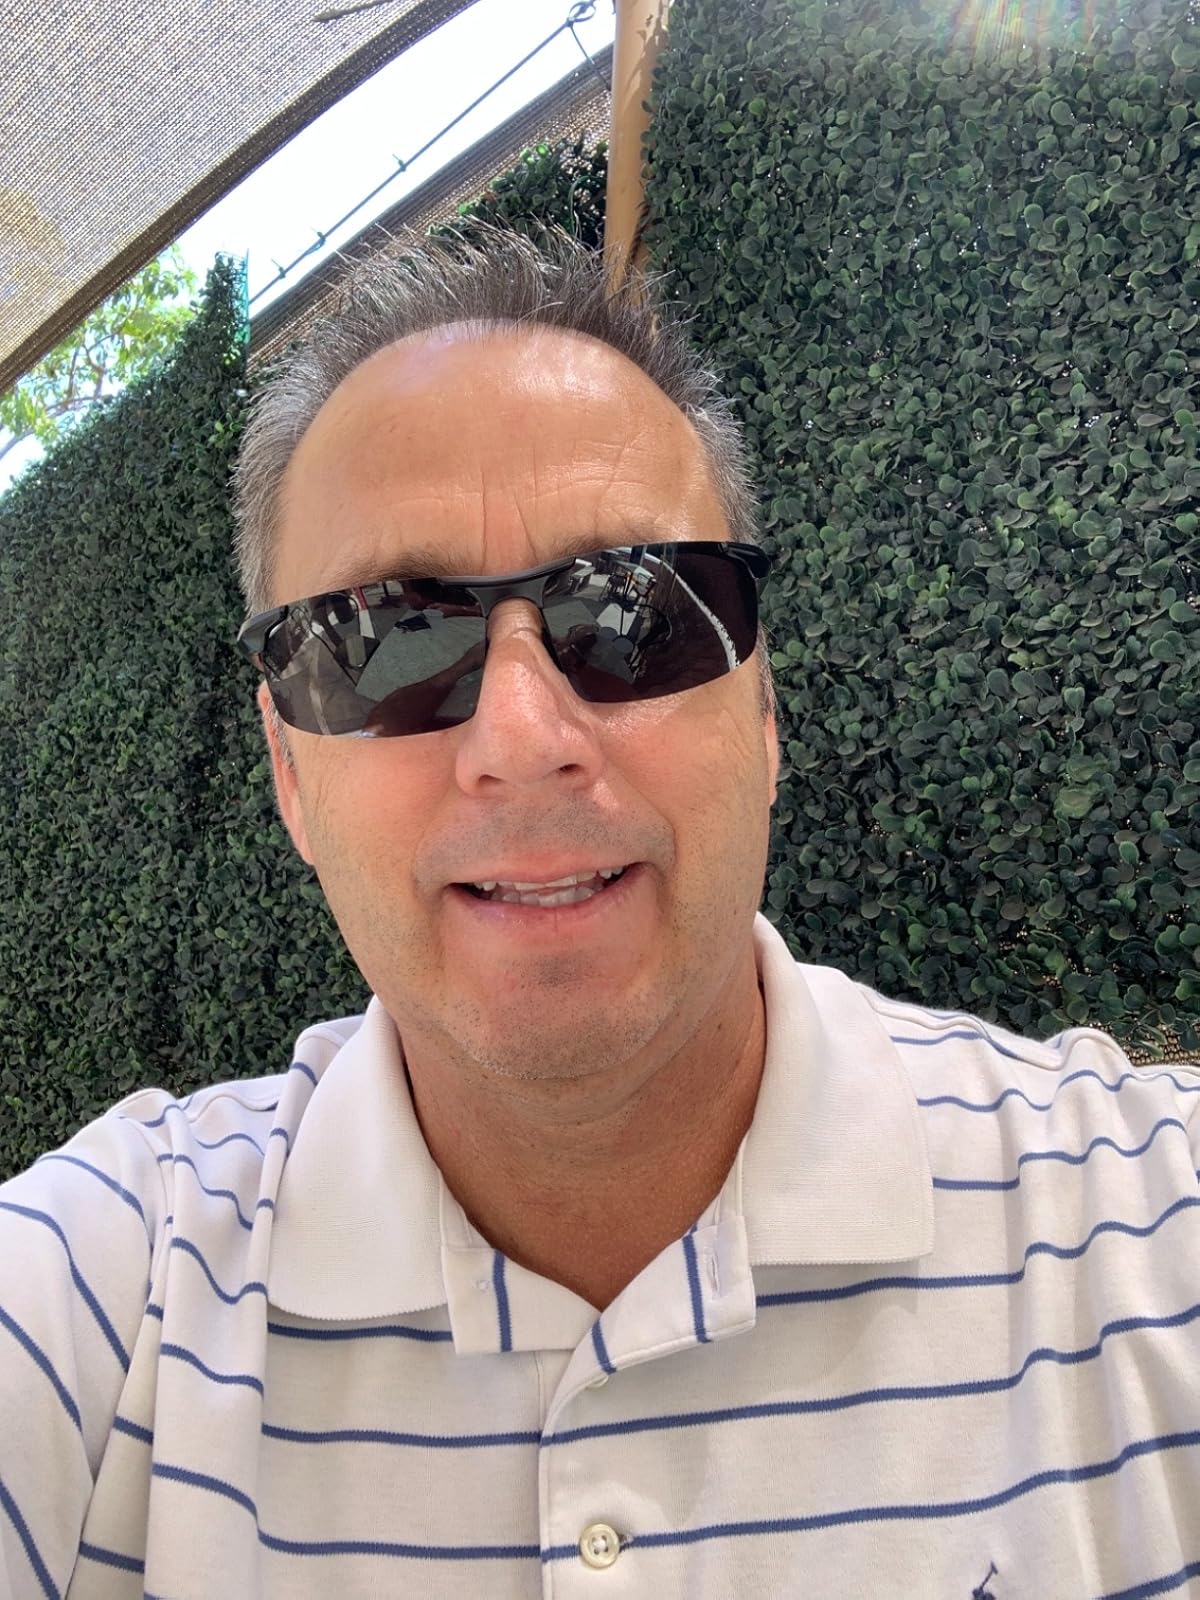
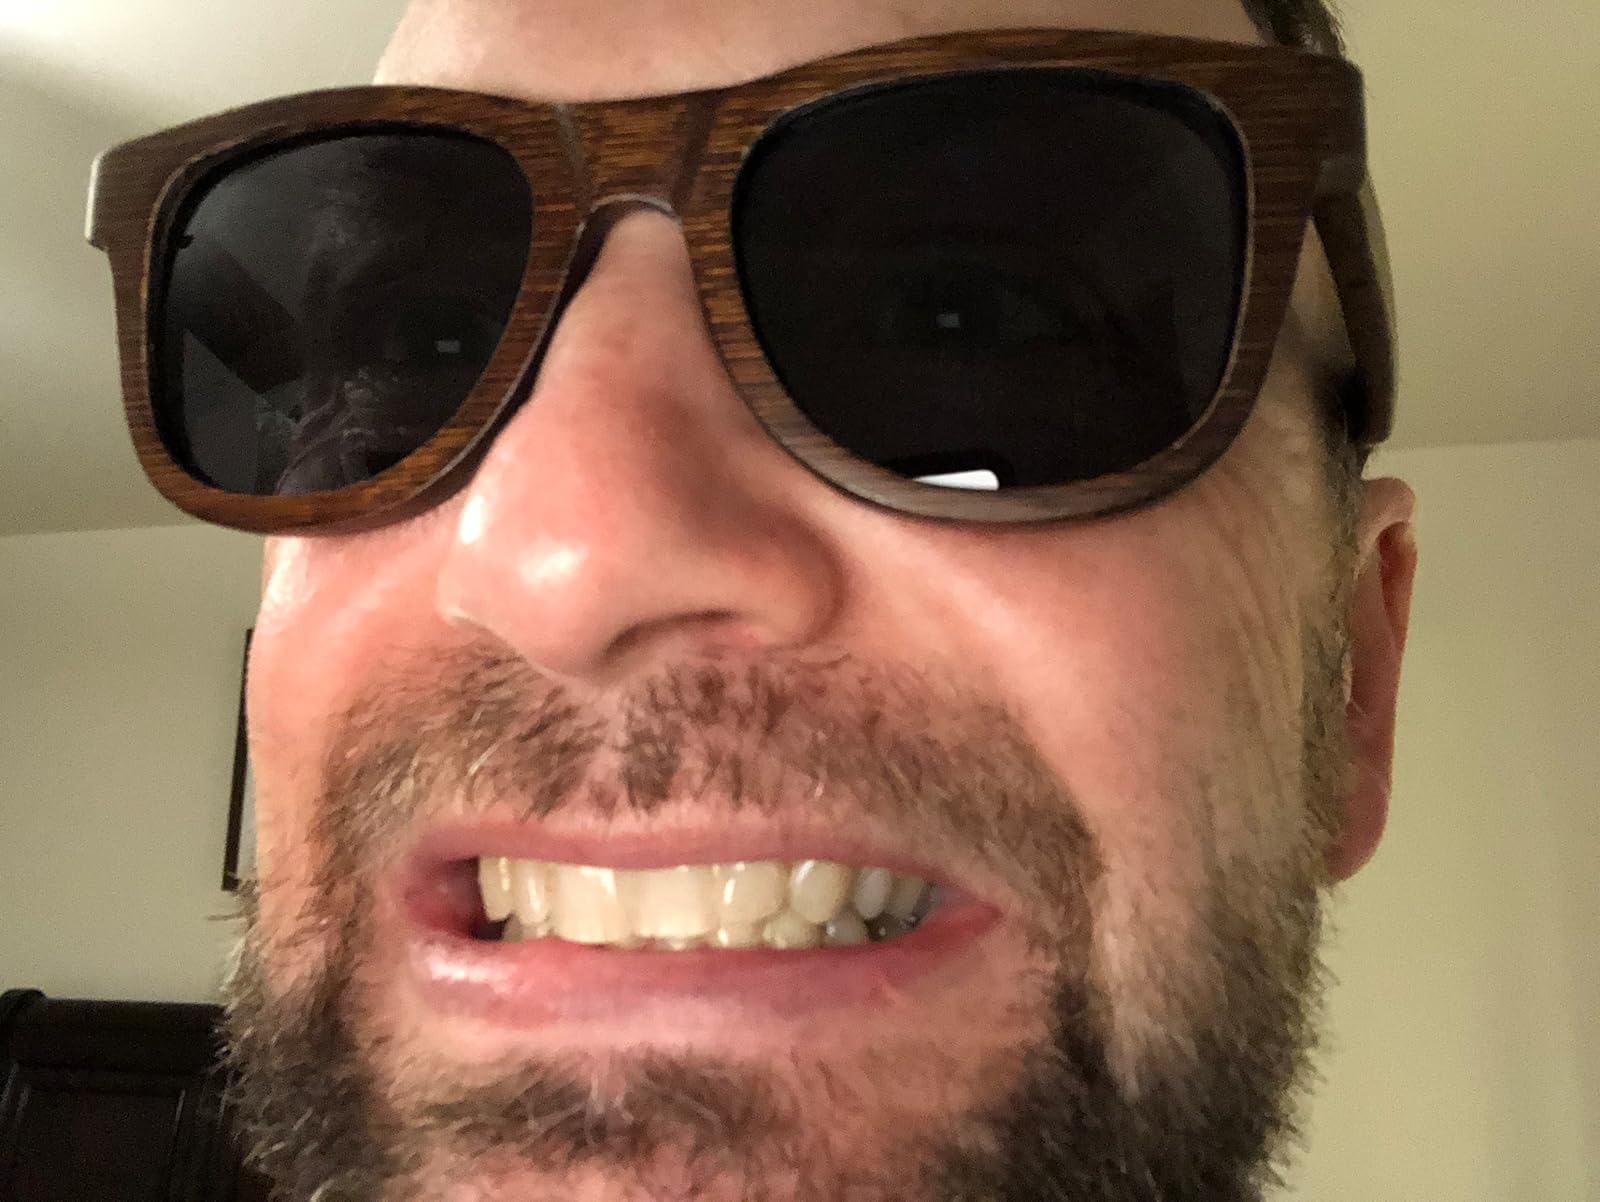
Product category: accessories_sunglasses
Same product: no